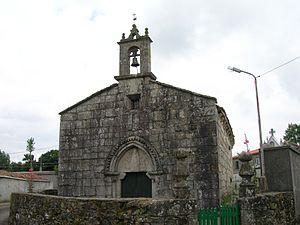
Le Camino francés est aujourd'hui l'itinéraire le plus fréquenté en Espagne pour le pèlerinage de Saint-Jacques-de-Compostelle.